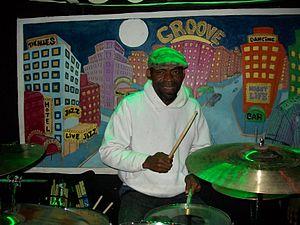
Jojo au Groove à New-York
Jojo Kuo est un artiste camerounais. Reconnu à Paris et New-York comme un excellent batteur et programmeur très prolifique. Après avoir côtoyé les grands noms de la musique, pour ne citer que Manu Dibango, Peter Gabriel, Egypt 80. Fela Kuti, Richard Bona, Bela Fleck, Papa Wemba, Pierre Akendengué, Mory Kante, Antibalas, Jojo est installé à New-York comme batteur, producteur, consultant et programmeur.